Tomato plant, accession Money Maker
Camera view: tilt-top (135 deg); turntable rotation: 330 degrees
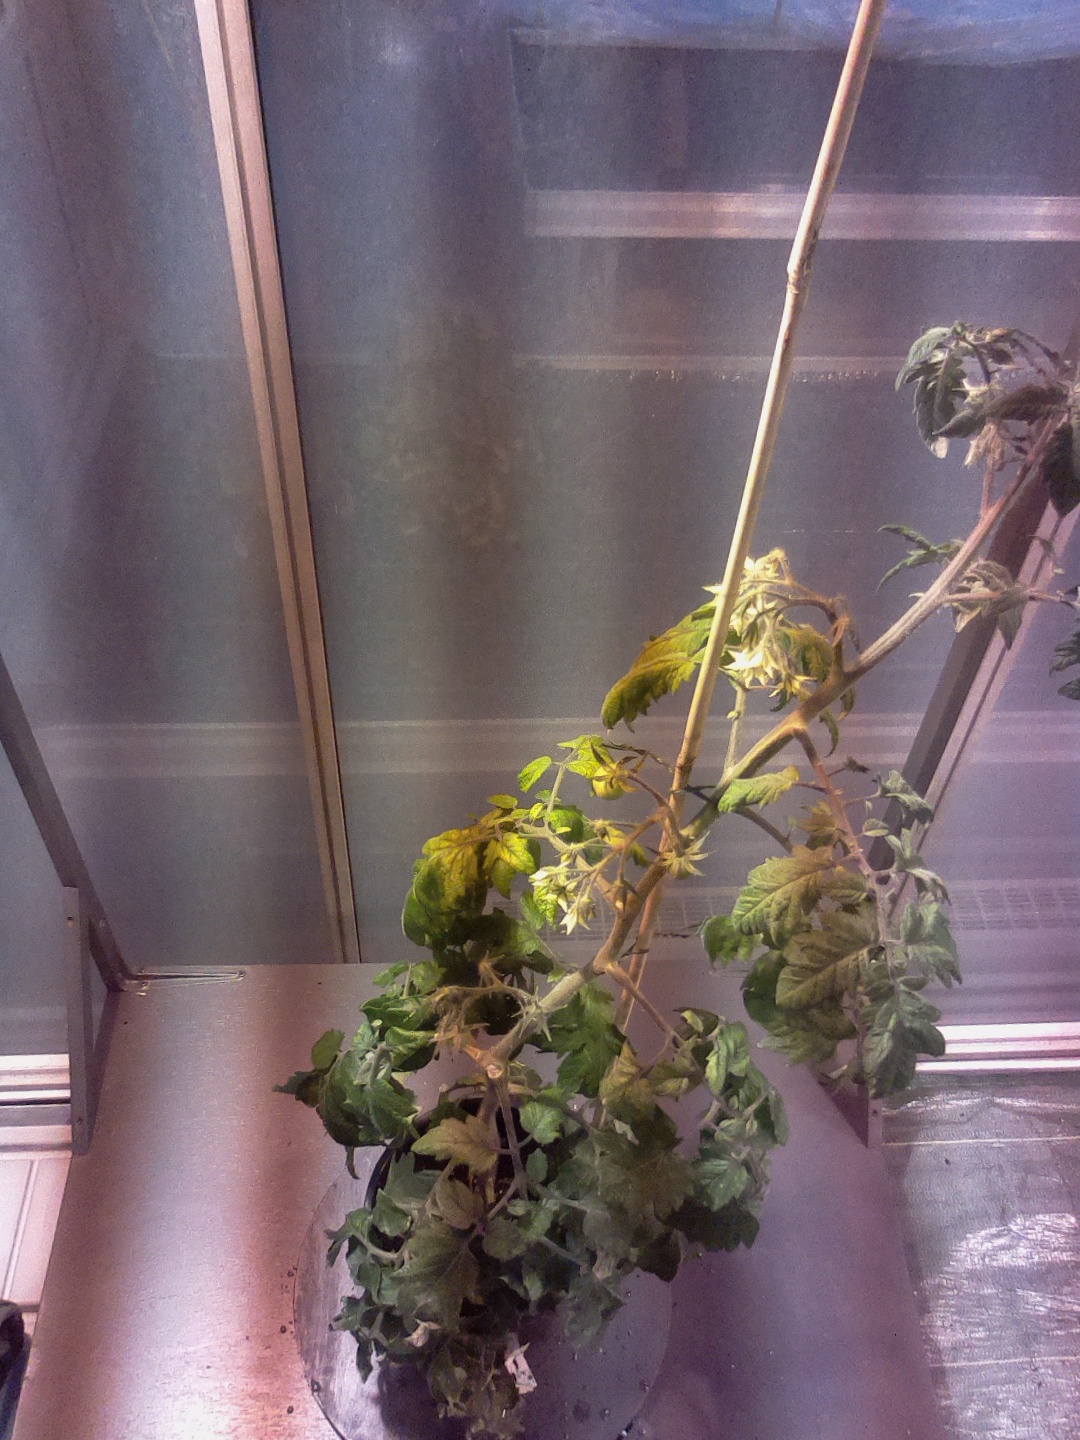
BBCH growth stage 71: 10%-20% of final fruit size